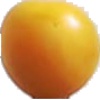
Label: Cherry Wax Yellow 1